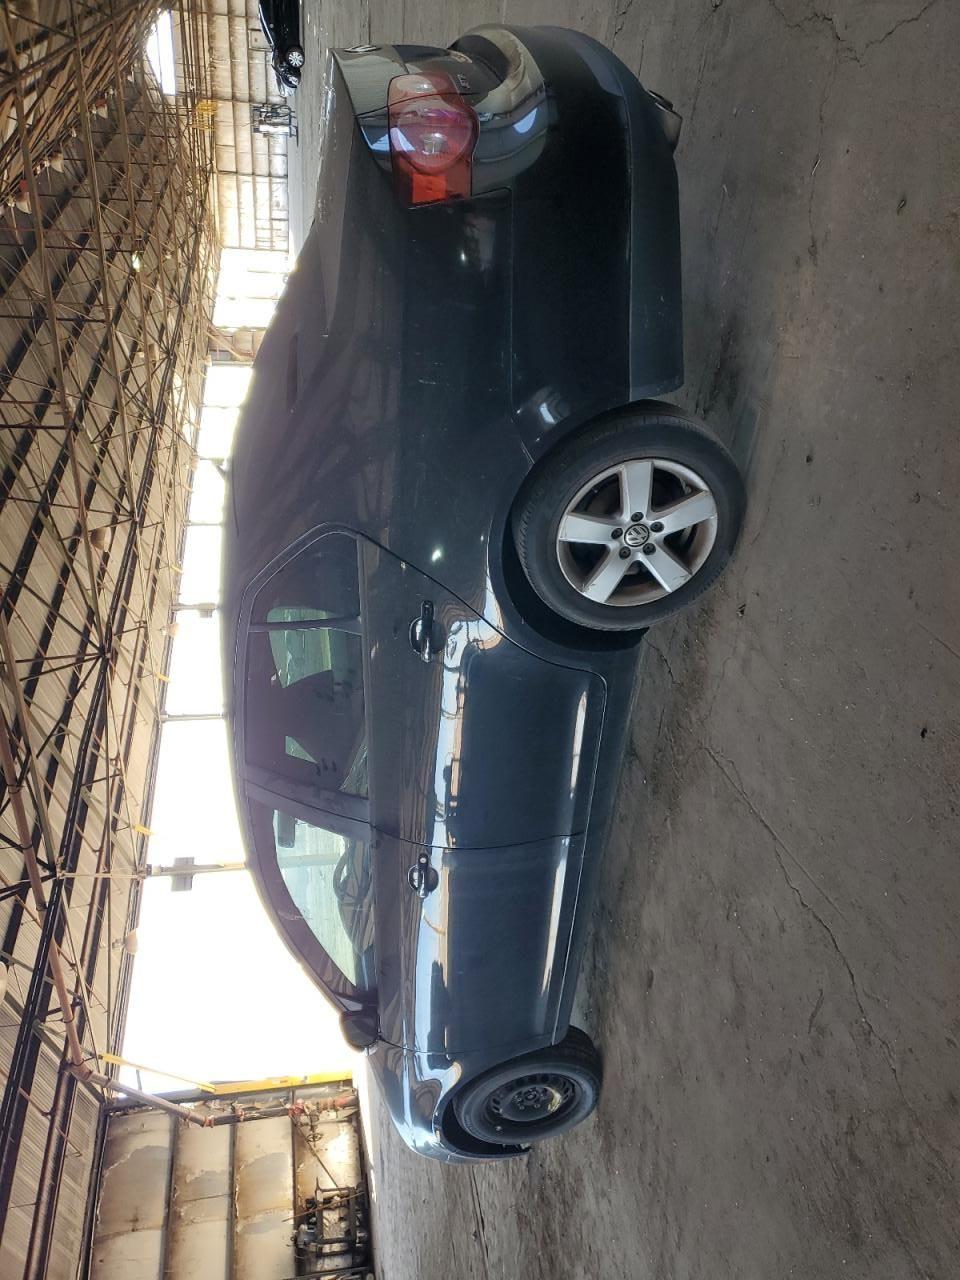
Aucun dommage détecté.
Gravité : aucun